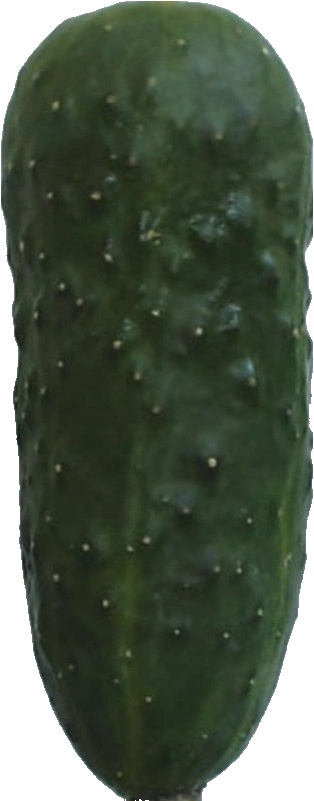
Label: cucumber_1